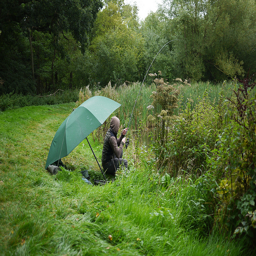
A person kneeling down under a green umbrella.
A person sitting in tall green grass under an umbrella,
A person sitting in the grass with a green umbrella.
A man with a fishing rod and umbrella on the grass
A man goes fishing while sitting on the grass with an umbrella.